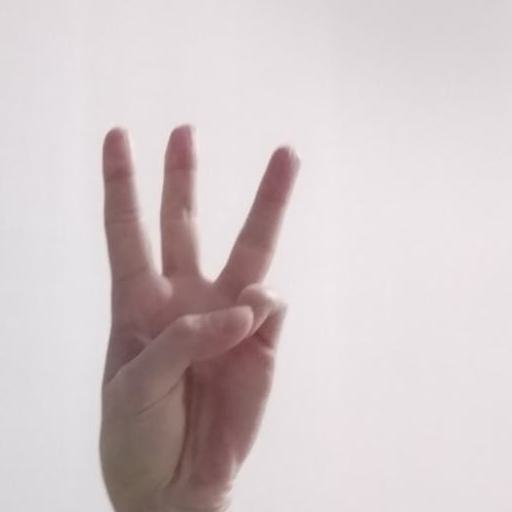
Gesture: three